Odakyu Electric Railway

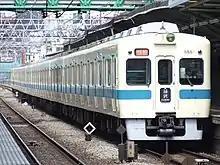
Odakyu 5000 series EMU near Mukōgaoka-Yūen Station

The company regained its independence on June 1, 1948, and it obtained a large amount of Hakone Tozan Railway stocks, instead of separating Keio Inokashira Line for Keio Corporation. Odakyu restarted Non-stop Limited Express service between Shinjuku and Odawara in 1948. In 1950, Odakyu trains ran through to Hakone-Yumoto on Hakone Tozan Line. Odakyu uses narrow-gauge tracks, but the Hakone Tozan Railway is , so one track of the section from Odawara to Hakone-Yumoto was changed to a dual gauge system. Odakyu operated the first "Romancecar" (1710 series) limited express in 1951.